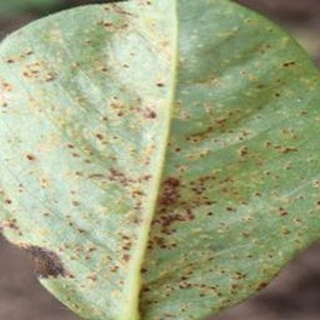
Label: groundnut_rust